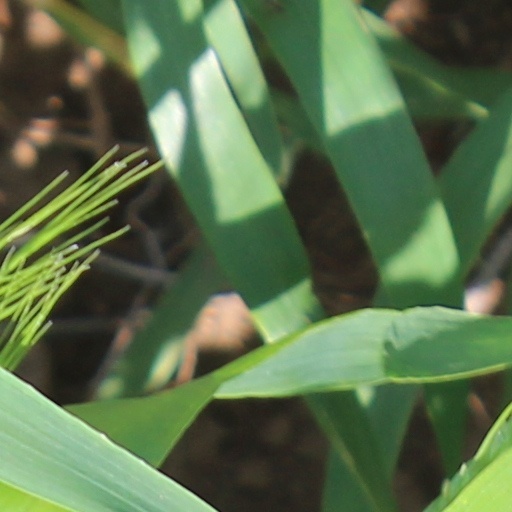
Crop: wheat